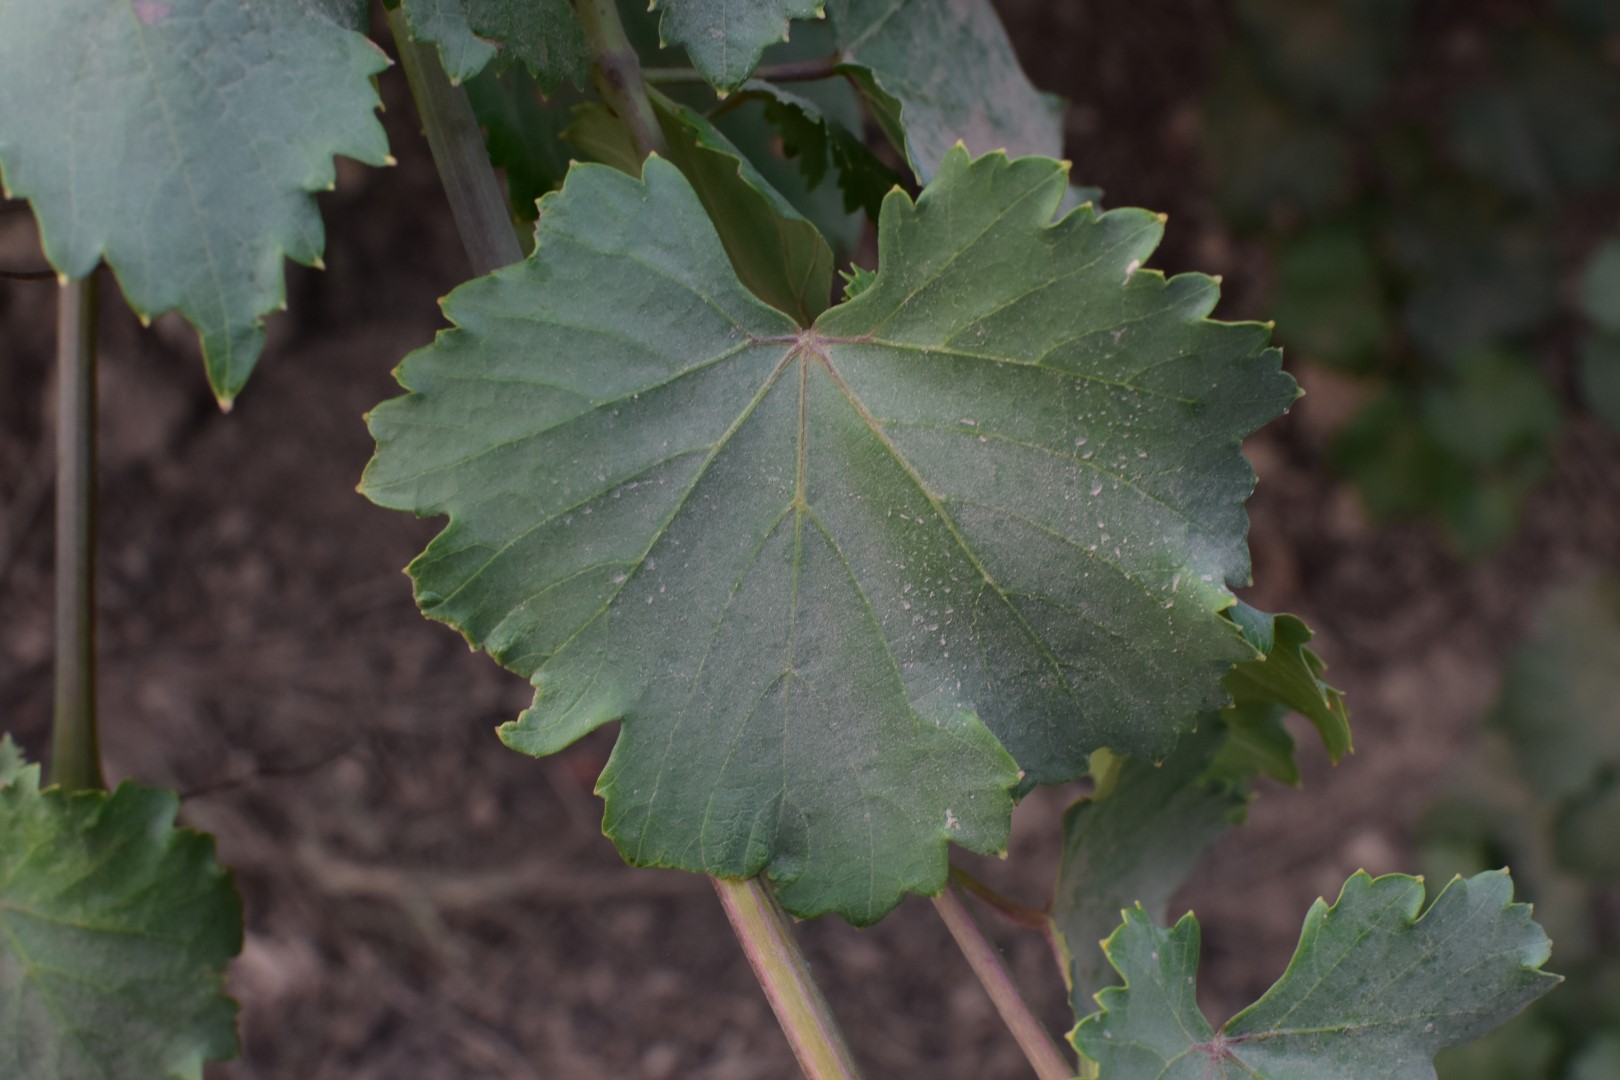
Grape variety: Kamali